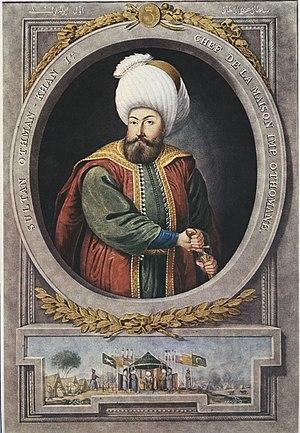
Cette page dresse une liste de personnalités nées au cours de l'année 1258 :
Osman Iᵉʳ est le fondateur de la dynastie ottomane. Il est né vers 1258 à Söğüt, il est le fils d'Ertuğrul et lui succède en 1281. Osman meurt vers 1326.
Cette page dresse une liste de personnalités mortes au cours de l'année 1324 :
La liste des sultans de l'Empire ottoman réunit les trente-six souverains de l'Empire ottoman, de sa fondation à la fin du XIIIᵉ siècle à sa disparition au début du XXᵉ siècle. Ils appartiennent tous à la dynastie ottomane, issue du fondateur de l'empire, Osman. À partir de 1517, ils détiennent également le titre de calife.